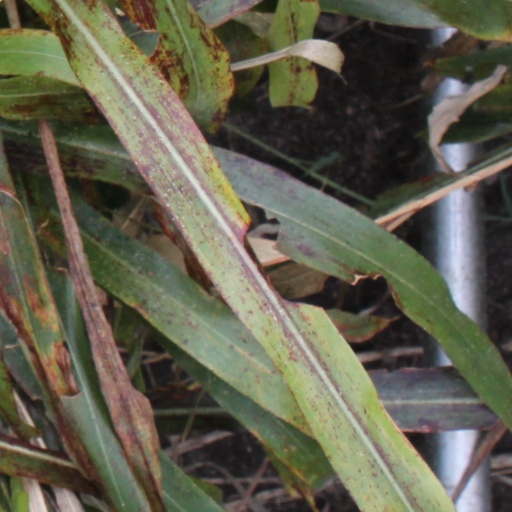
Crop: sorghum